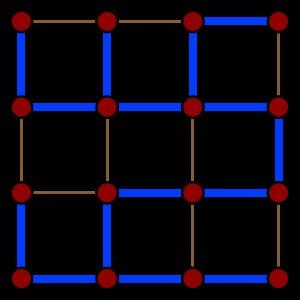
Dans le domaine mathématique de la théorie des graphes, un arbre couvrant d'un graphe non orienté et connexe est un arbre inclus dans ce graphe et qui connecte tous les sommets du graphe.